Retail & Leisure BID

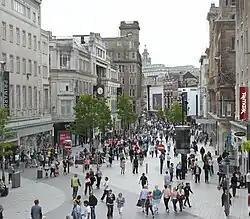
Church Street and Lord Street

They are the main retail streets in Liverpool city centre. Most of the anchor tenants are located here. It is the border between City Central and Liverpool ONE.